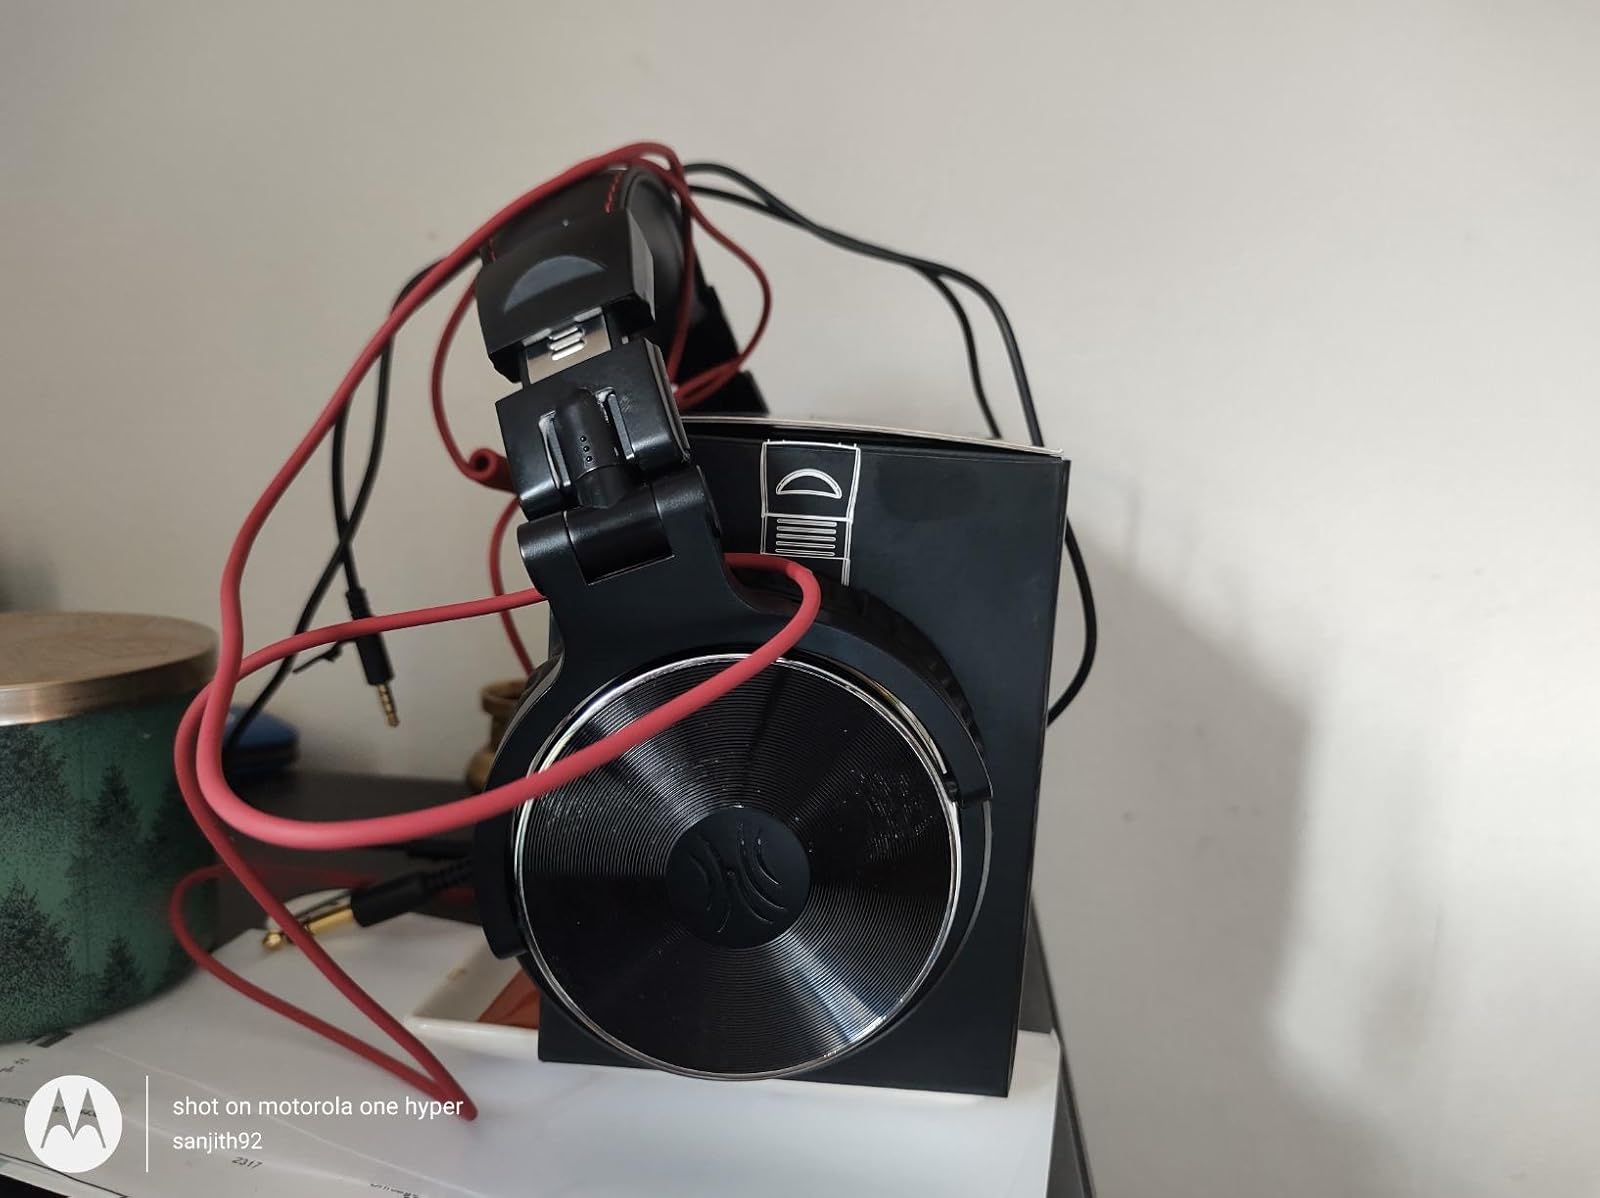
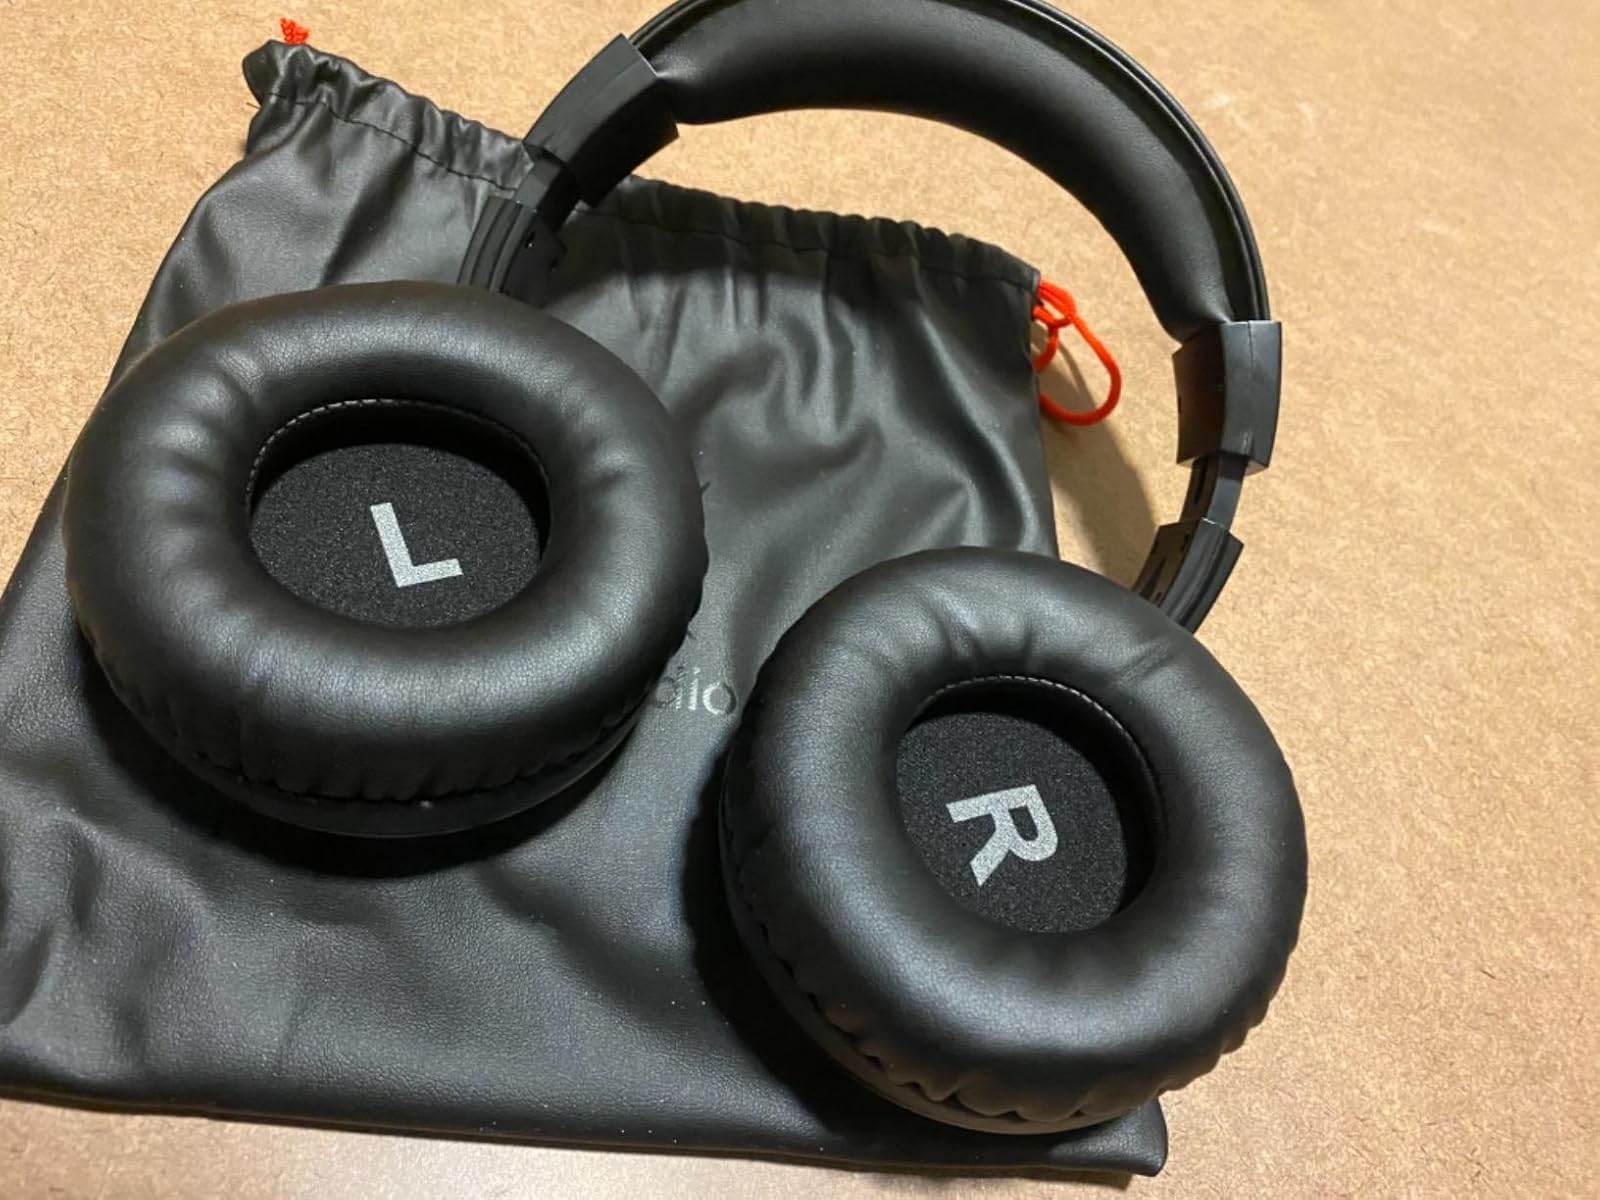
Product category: headphones
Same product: yes